Wieluń Land

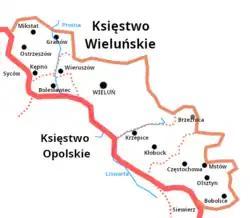

Wieluń Land developed from the medieval Castellany of Ruda, which was first mentioned in the 1136 Bull of Gniezno, and during the period known as the Fragmentation of Poland (see Testament of Bolesław III Krzywousty), it was part of Greater Poland proper. During a few years in the 13th century, it was twice ruled by the Dukes of Silesia. In 1281, the castellany was moved from Ruda to nearby Wieluń.